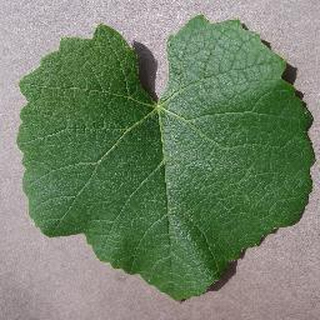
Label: healthy_grape